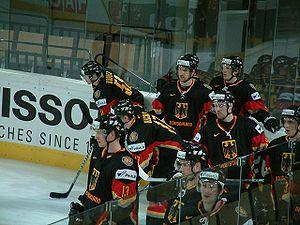
L'équipe d'Allemagne de hockey sur glace regroupe les meilleurs joueurs allemands de hockey sur glace sélectionnés lors des compétitions internationales. Elle est classée en 8ᵉ position du classement IIHF en 2018 et évolue sous la tutelle du Deutscher Eishockey Bund.